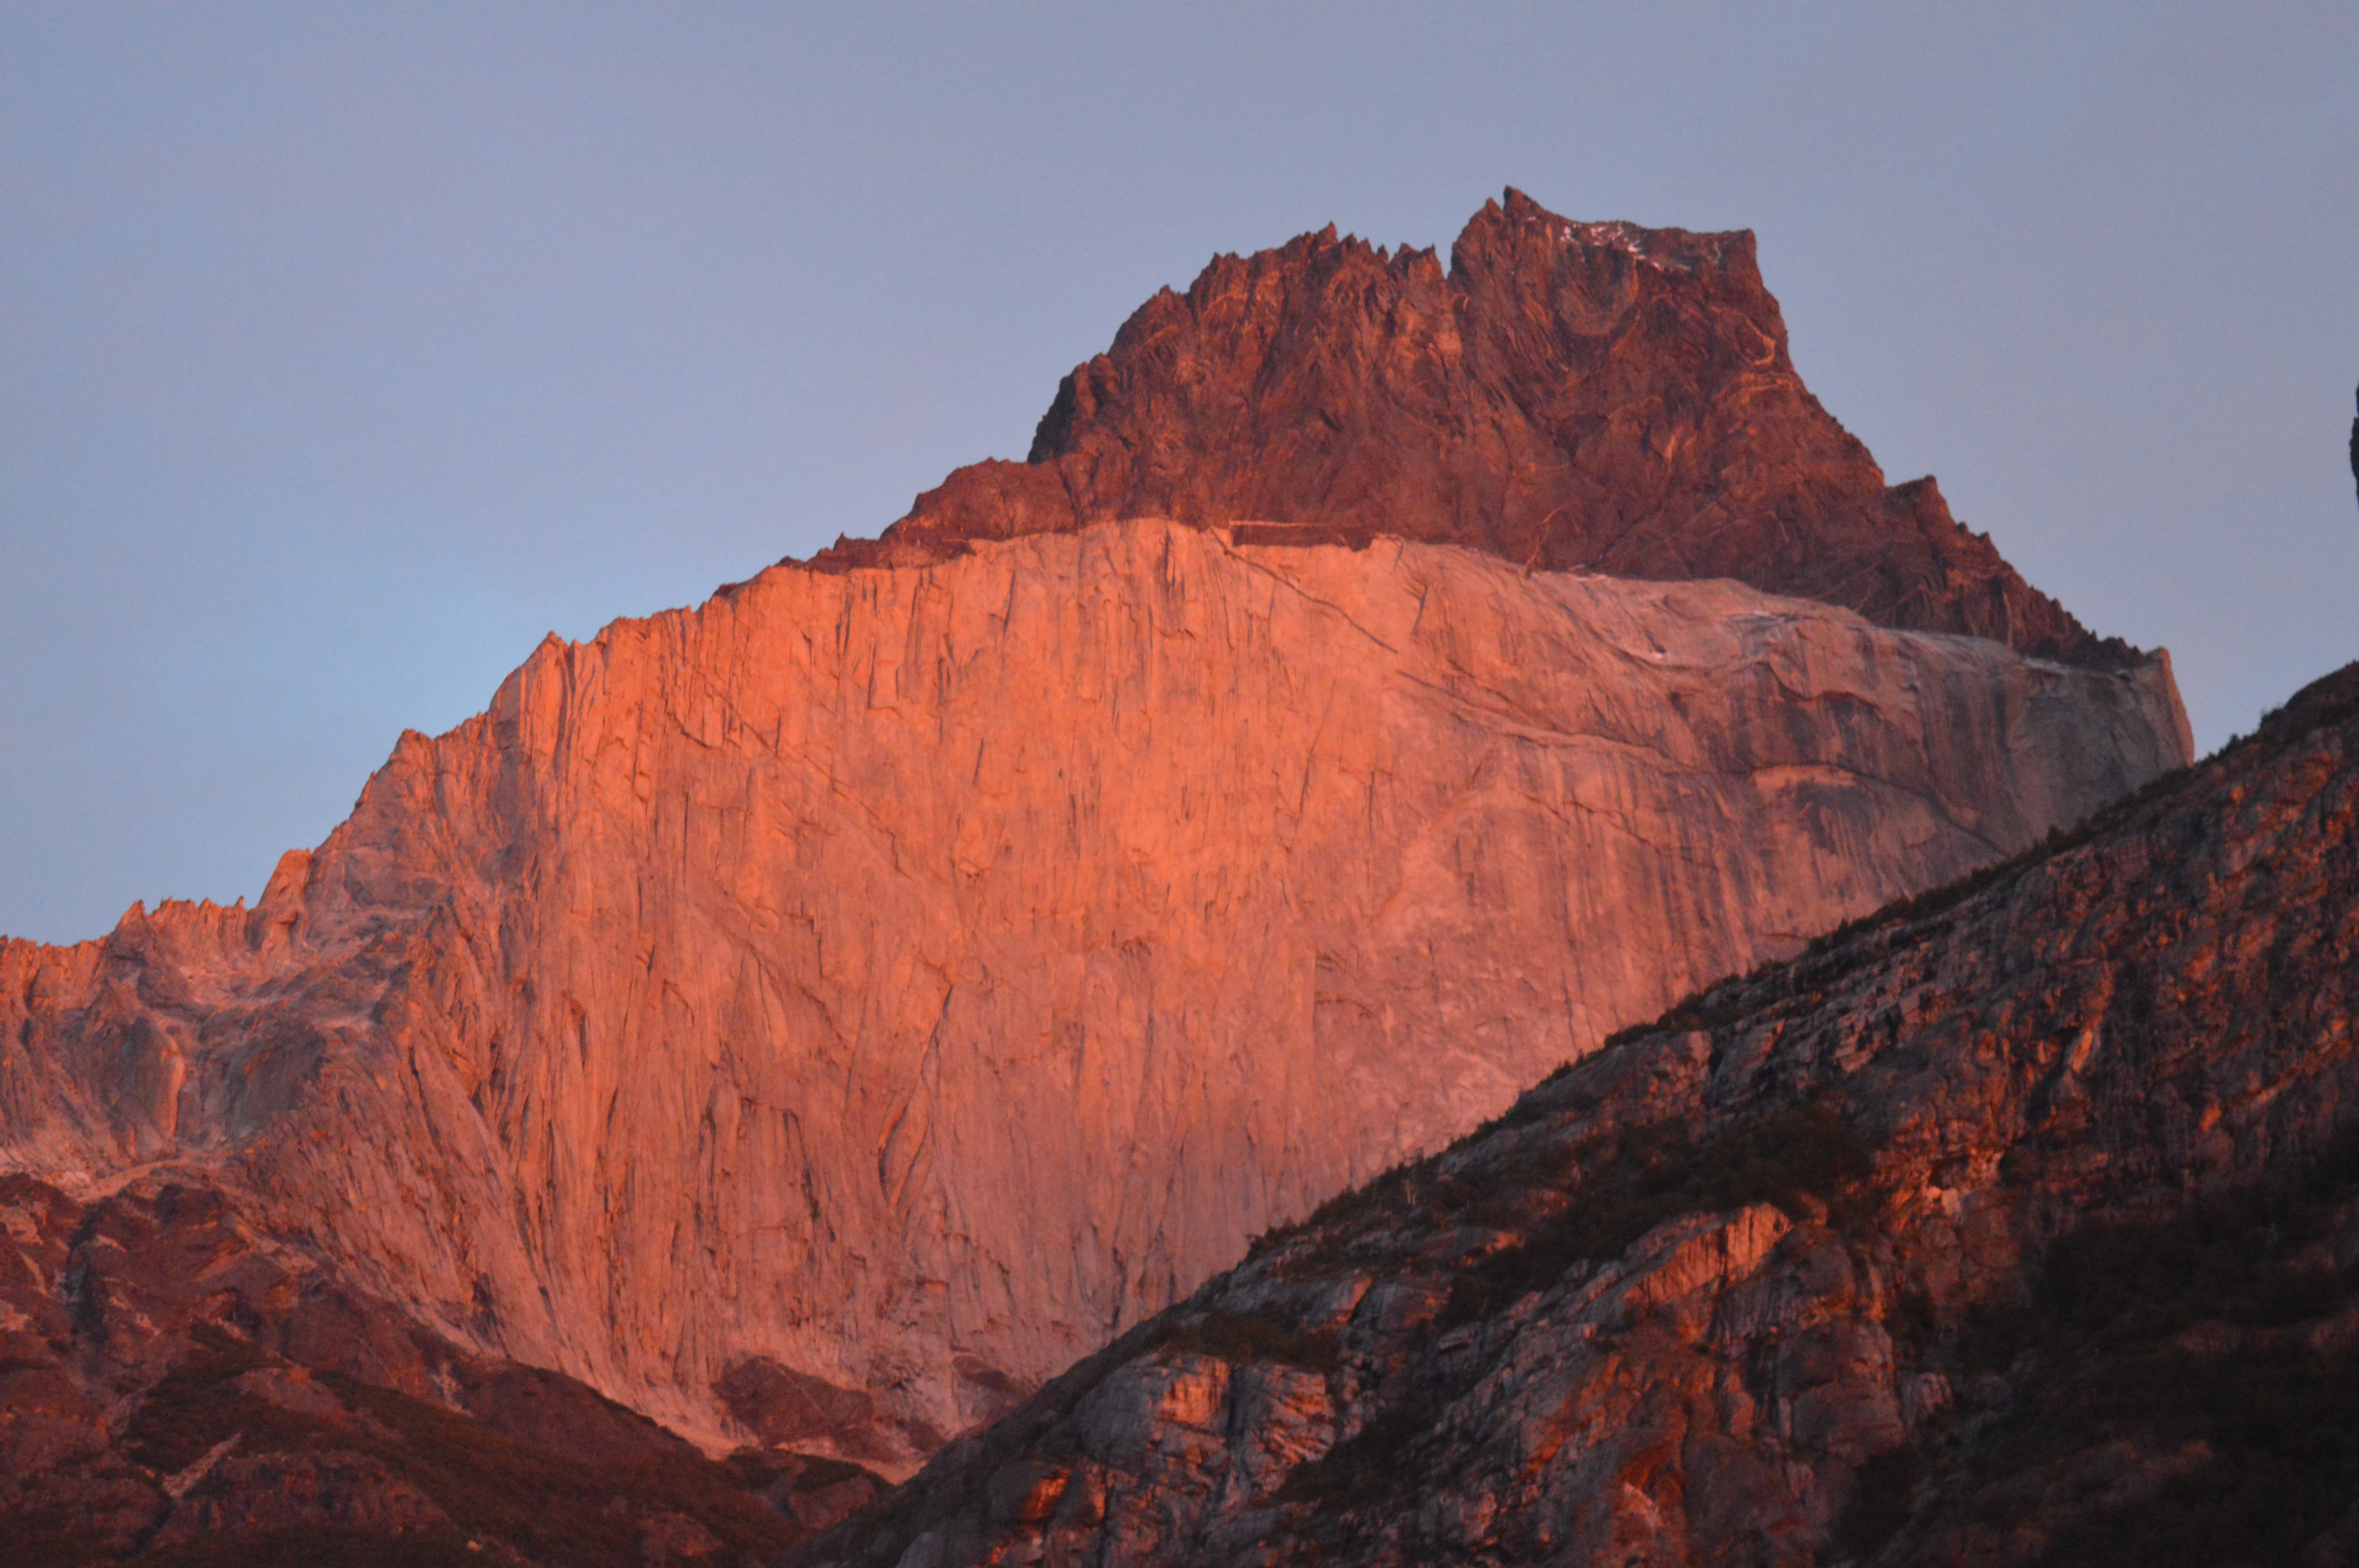
towers, patagonia, nature, wild, relax, mountain, mountainous landforms, rock, badlands, formation, sky, mountain range, geology, ridge, butte, intrusion, summit, outcrop, national park, geological phenomenon, hill, massif, batholith